Adelaide Avalanche

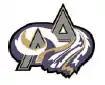
"Adelaide Avalanche's" original logo used between 1999 and 1906.

The Avalanche finished the 2003 season with their fourth straight minor premiership but lost to the Ice Dogs in the first round of a newly introduced four-team playoff system. They would lose in the semifinals again in 2004 to the North Stars in double overtime.